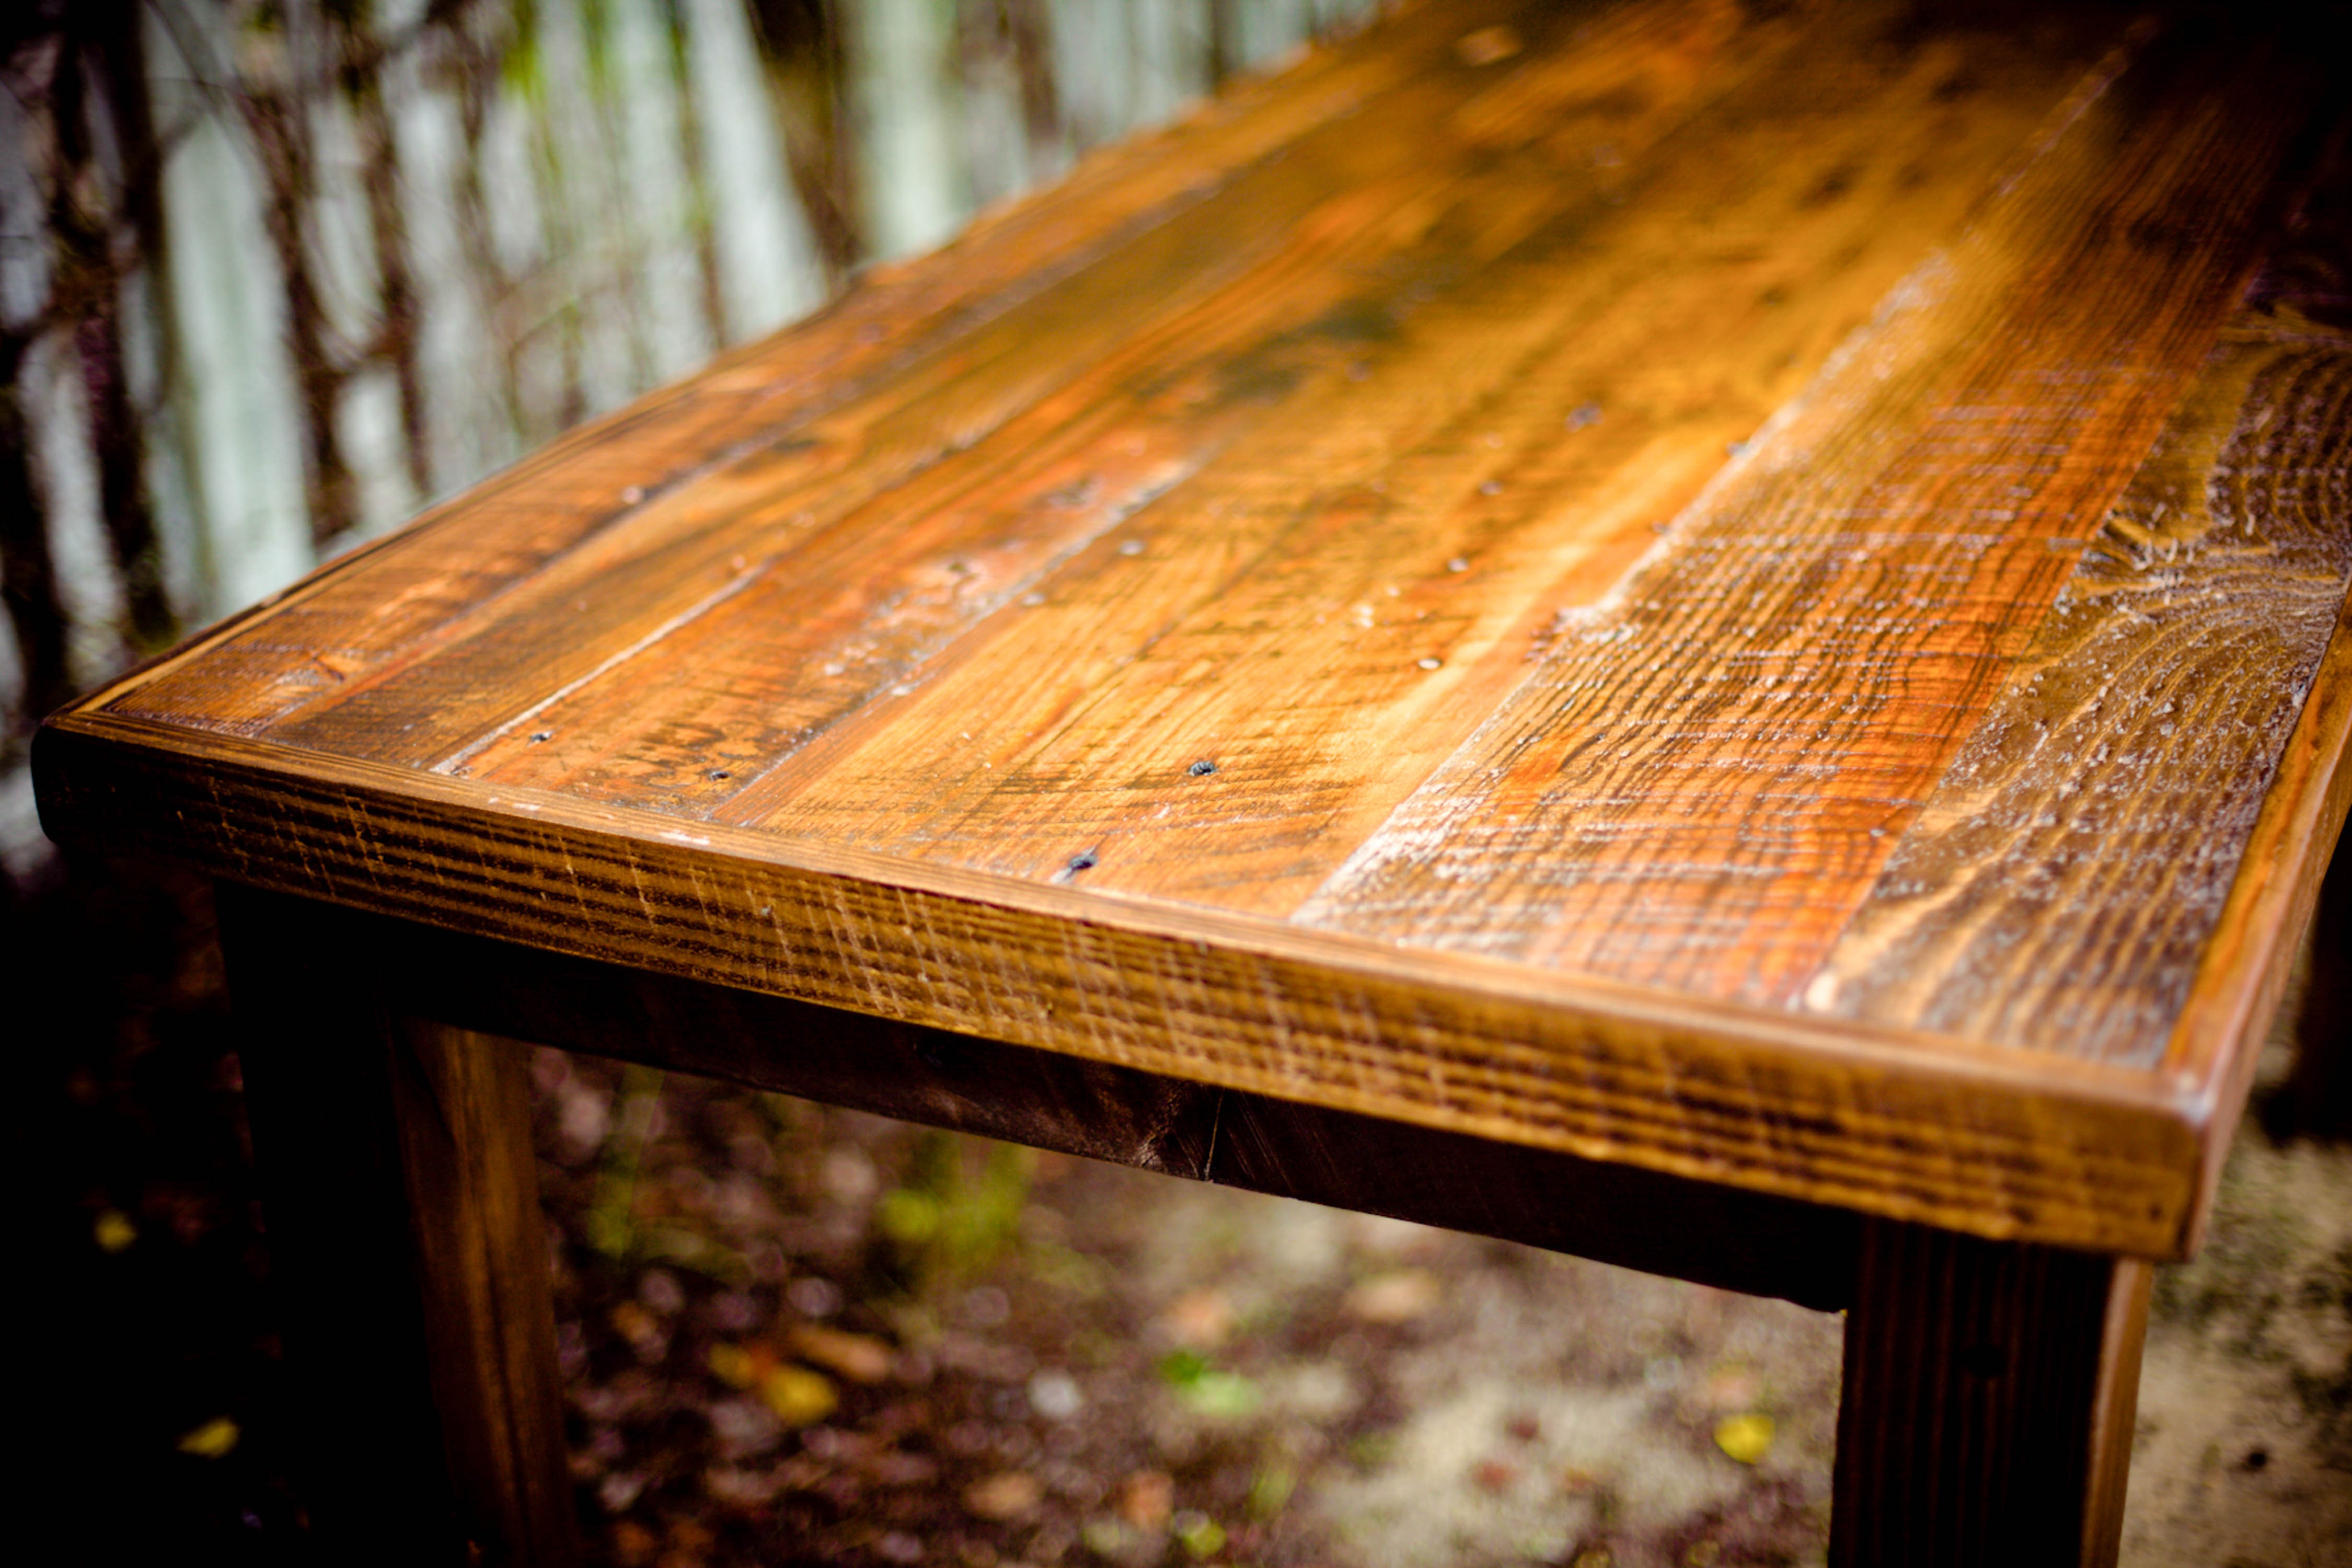
table, wood, leaf, rustic, autumn, furniture, lumber, hardwood, wooden, wood stain